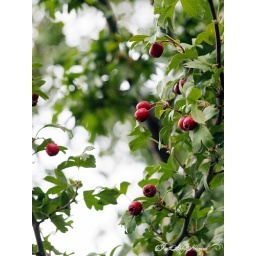
Big tree in our yard with red berries